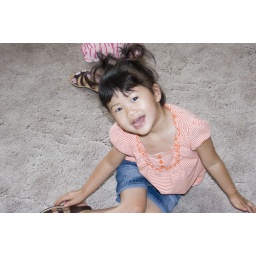
Reagan in double pig tails, striped shirt and shorts 01